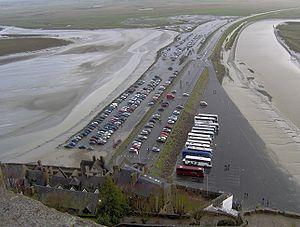
Cet article décrit les principales règles d'arrêt et de stationnement sur la voirie publique en vigueur en France.